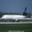
Label: airplane